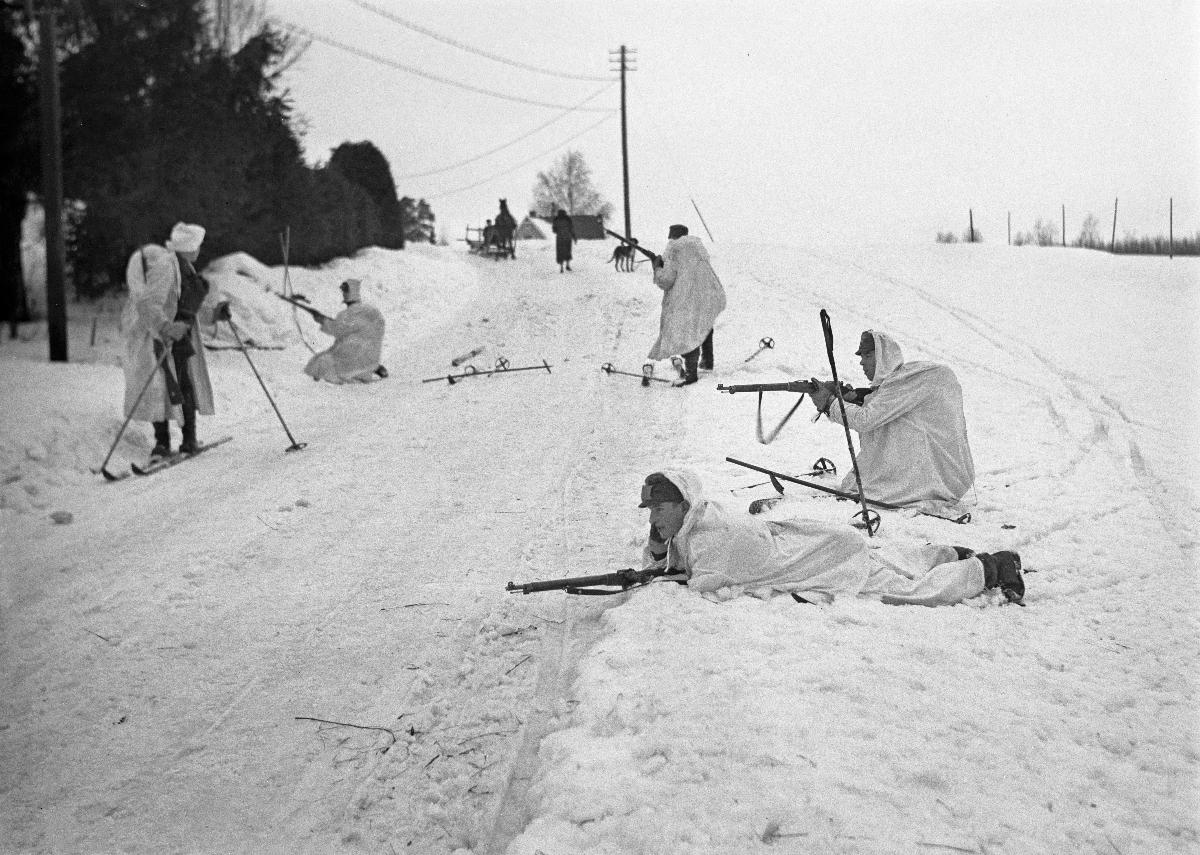
Suomen Valkoisen kaartin ja Uudenmaan rykmentin talviharjoitukset
Finlands Vita garde och Nylands regemente på vintermanöver; Finland's White Guard and Uusimaa regiment on manoeuvres
sisällön kuvaus: Suomen Valkoisen kaartin ja Uudenmaan rykmentin talviharjoitukset Helsingin maalaiskunnassa helmikuussa 1938. content description: Finland's White Guard and Uusimaa regiment on winter manoeuvres in Helsinki rural municipalty in February 1938. innehållsbeskrivning: Finlands Vita garde och Nylands regemente på vintermanöver i Helsinge i februari 1938.
Kuvaaja: Sundström, Hugo, kuvaaja
Vuosi: 1938
Paikka: Suomi, Uusimaa, Helsingin maalaiskunta
Aiheet: HBL; puolustus (keskinäinen toiminta); varuskunnat; harjoitukset; varusmiehet; sotilaat; talvi; defence; garrisons; exercises; servicemen and servicewomen; soldiers; manoeuvres; winter; conscripts; servicemen; försvar; garnisoner; övningar; beväringar; soldater; manöver; vinter; värnpliktiga